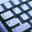
Label: keyboard